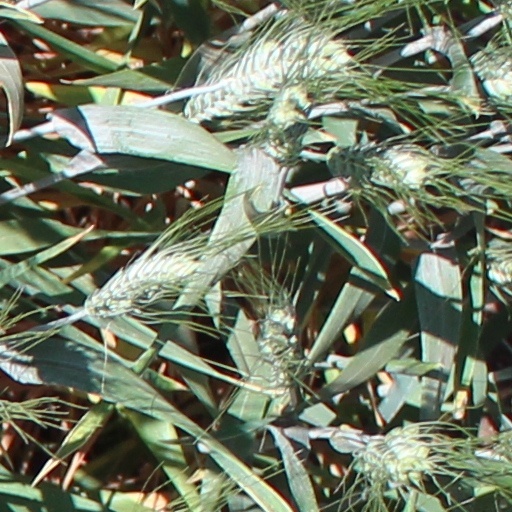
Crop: wheat